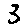
Label: 3